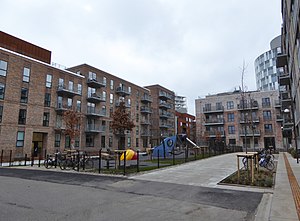
Antwerpengade
Antwerpengade med Central Park til venstre og Legehavet i midten.
Antwerpengade er en gade i Århusgadekvarteret i Nordhavnen i København, der ligger mellem Trelleborggade og Hamborg Plads. Gaden er opkaldt efter den belgiske havneby Antwerpen. Gaden blev etableret sammen med bebyggelsen omkring den i 2014-2016.